Alicia Markova

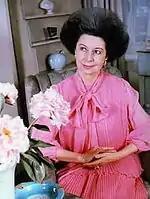
Dame Alicia Markova Allan Warren

Markova retired from professional dancing in January 1963 at the age of 52. Following her retirement, she continued to play an active role in the ballet and theatre industry as a teacher, director and choreographer. She was responsible for staging a number of ballets that she had performed with the Ballets Russes, also coaching dancers for roles she had created for choreographers such as Sir Frederick Ashton.